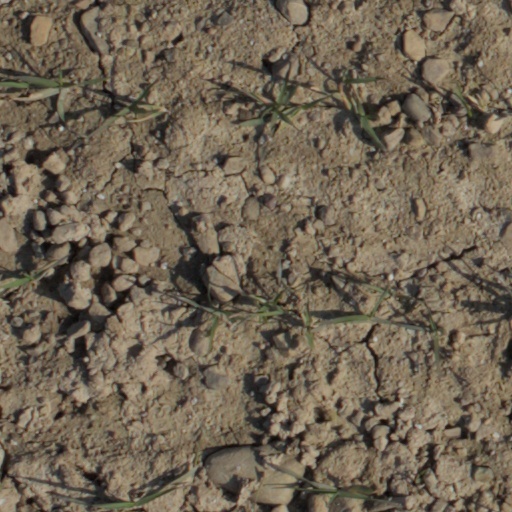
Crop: wheat